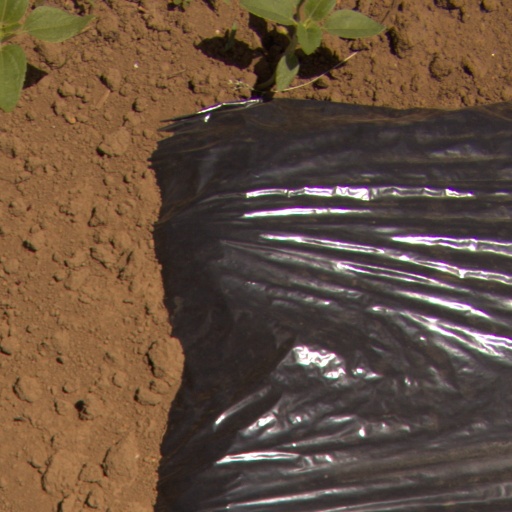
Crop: Jerusalem artichoke